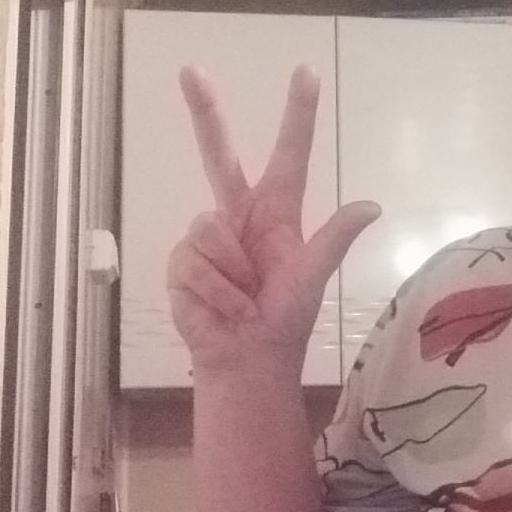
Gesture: three2